2002 Lithuanian Athletics Championships

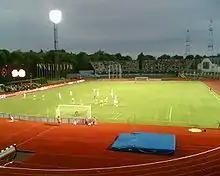
S. Darius and S. Girėnas Stadium, Kaunas

The 2002 Lithuanian Athletics Championships were held at the S. Darius and S. Girėnas Stadium in Kaunas on August 13 and August 14, 2002.